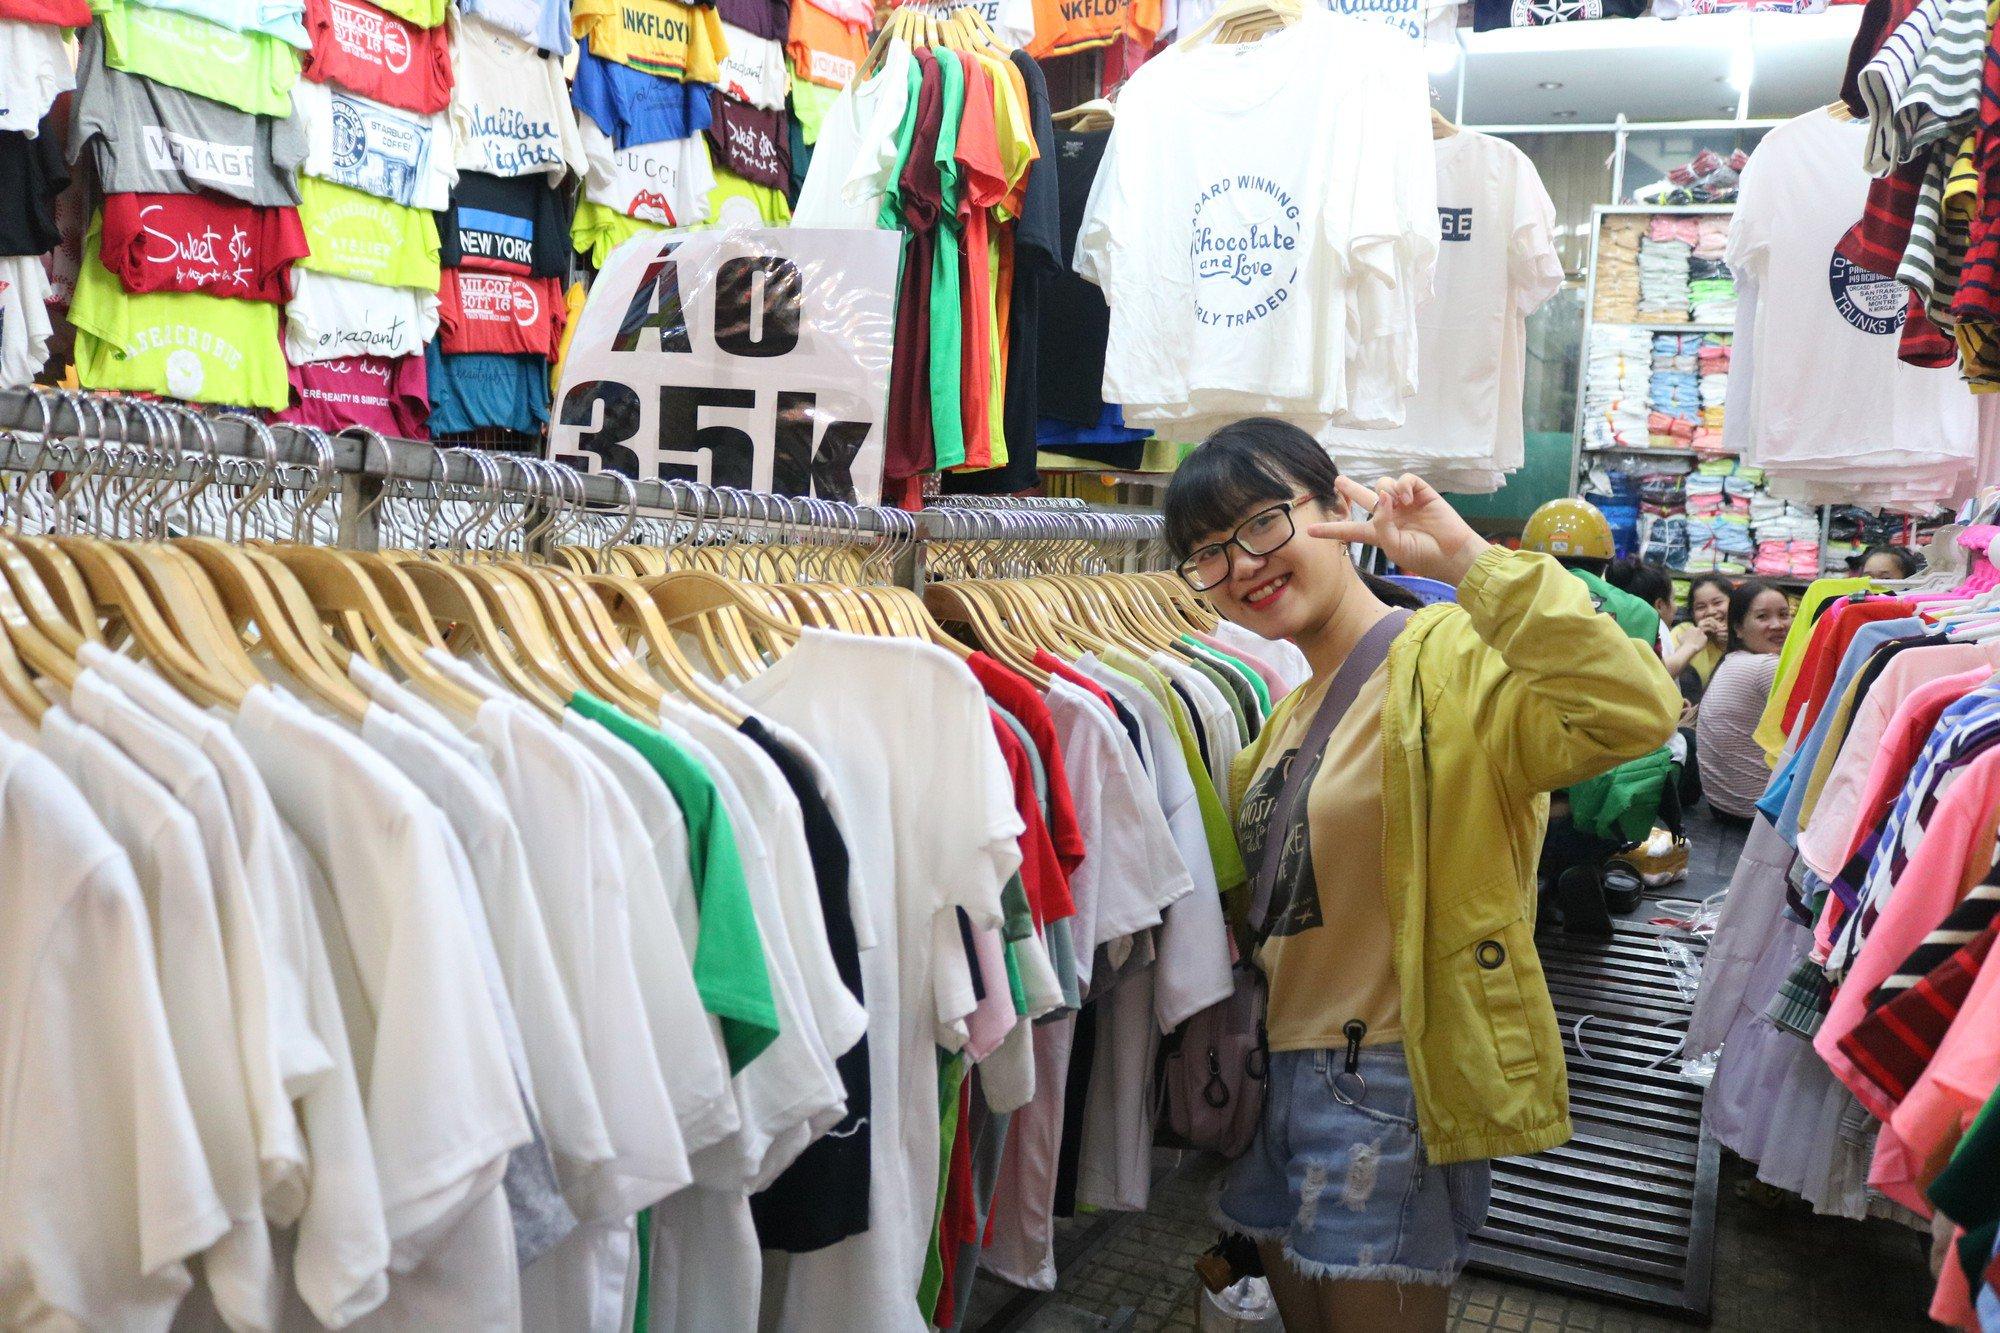
có nhiều mặt hàng quần áo được bày bán bên trong cửa hàng